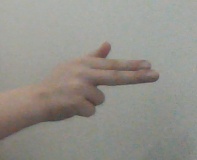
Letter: ghain